Massey Hall

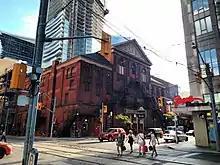
Massey Hall Exterior Pre renovation

In May 1953, Massey Hall was the location of a notable jazz concert put on by five of the genre's most prominent artists of the era: Charlie Parker, Dizzy Gillespie, Bud Powell, Charles Mingus, and Max Roach. The performance was recorded and released as "Jazz at Massey Hall".